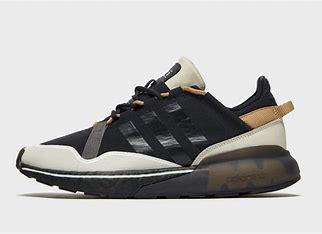
Brand: Adidas
Model: ZX 2K Boost